Prisoners' Wives

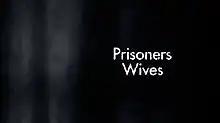

Prisoners' Wives is a BBC drama series, created and written by Julie Gearey and starring Polly Walker, Pippa Haywood, Emma Rigby, Natalie Gavin, Sally Carman and Karla Crome, with supporting cast including Iain Glen, Adam Gillen, Jonas Armstrong, Reuben Johnson, Enzo Cilenti and Owen Roe. The series centres on four very different women, each struggling to cope with a significant man in her life serving time in prison. The series is set in Sheffield, South Yorkshire. Series one was six episodes long, and premiered on Tuesday 31 January 2012. Series two was a shorter run of four episodes, and began on Thursday 14 March 2013 on BBC One.